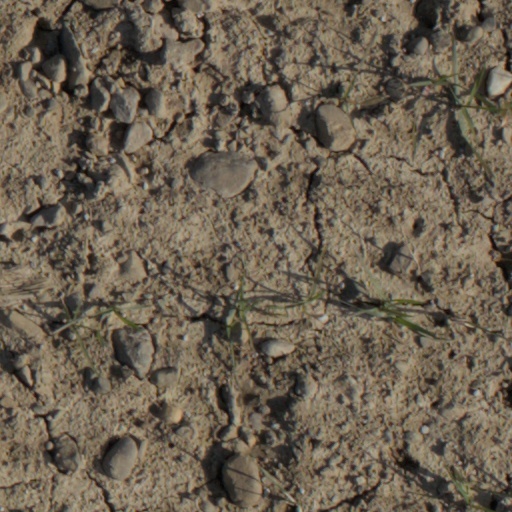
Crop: wheat